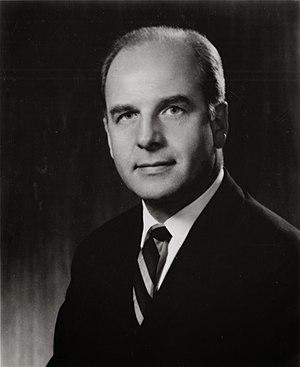
Photo du gouverneur du Wisconsin Gaylord Nelson
Gaylord Anton Nelson, membre du Parti démocrate, a été gouverneur du Wisconsin de 1959 à 1963 puis sénateur des États-Unis pendant près de vingt ans.
Le Wisconsin élit deux membres du Sénat des États-Unis : un sénateur de classe 1 et un sénateur de classe 3.